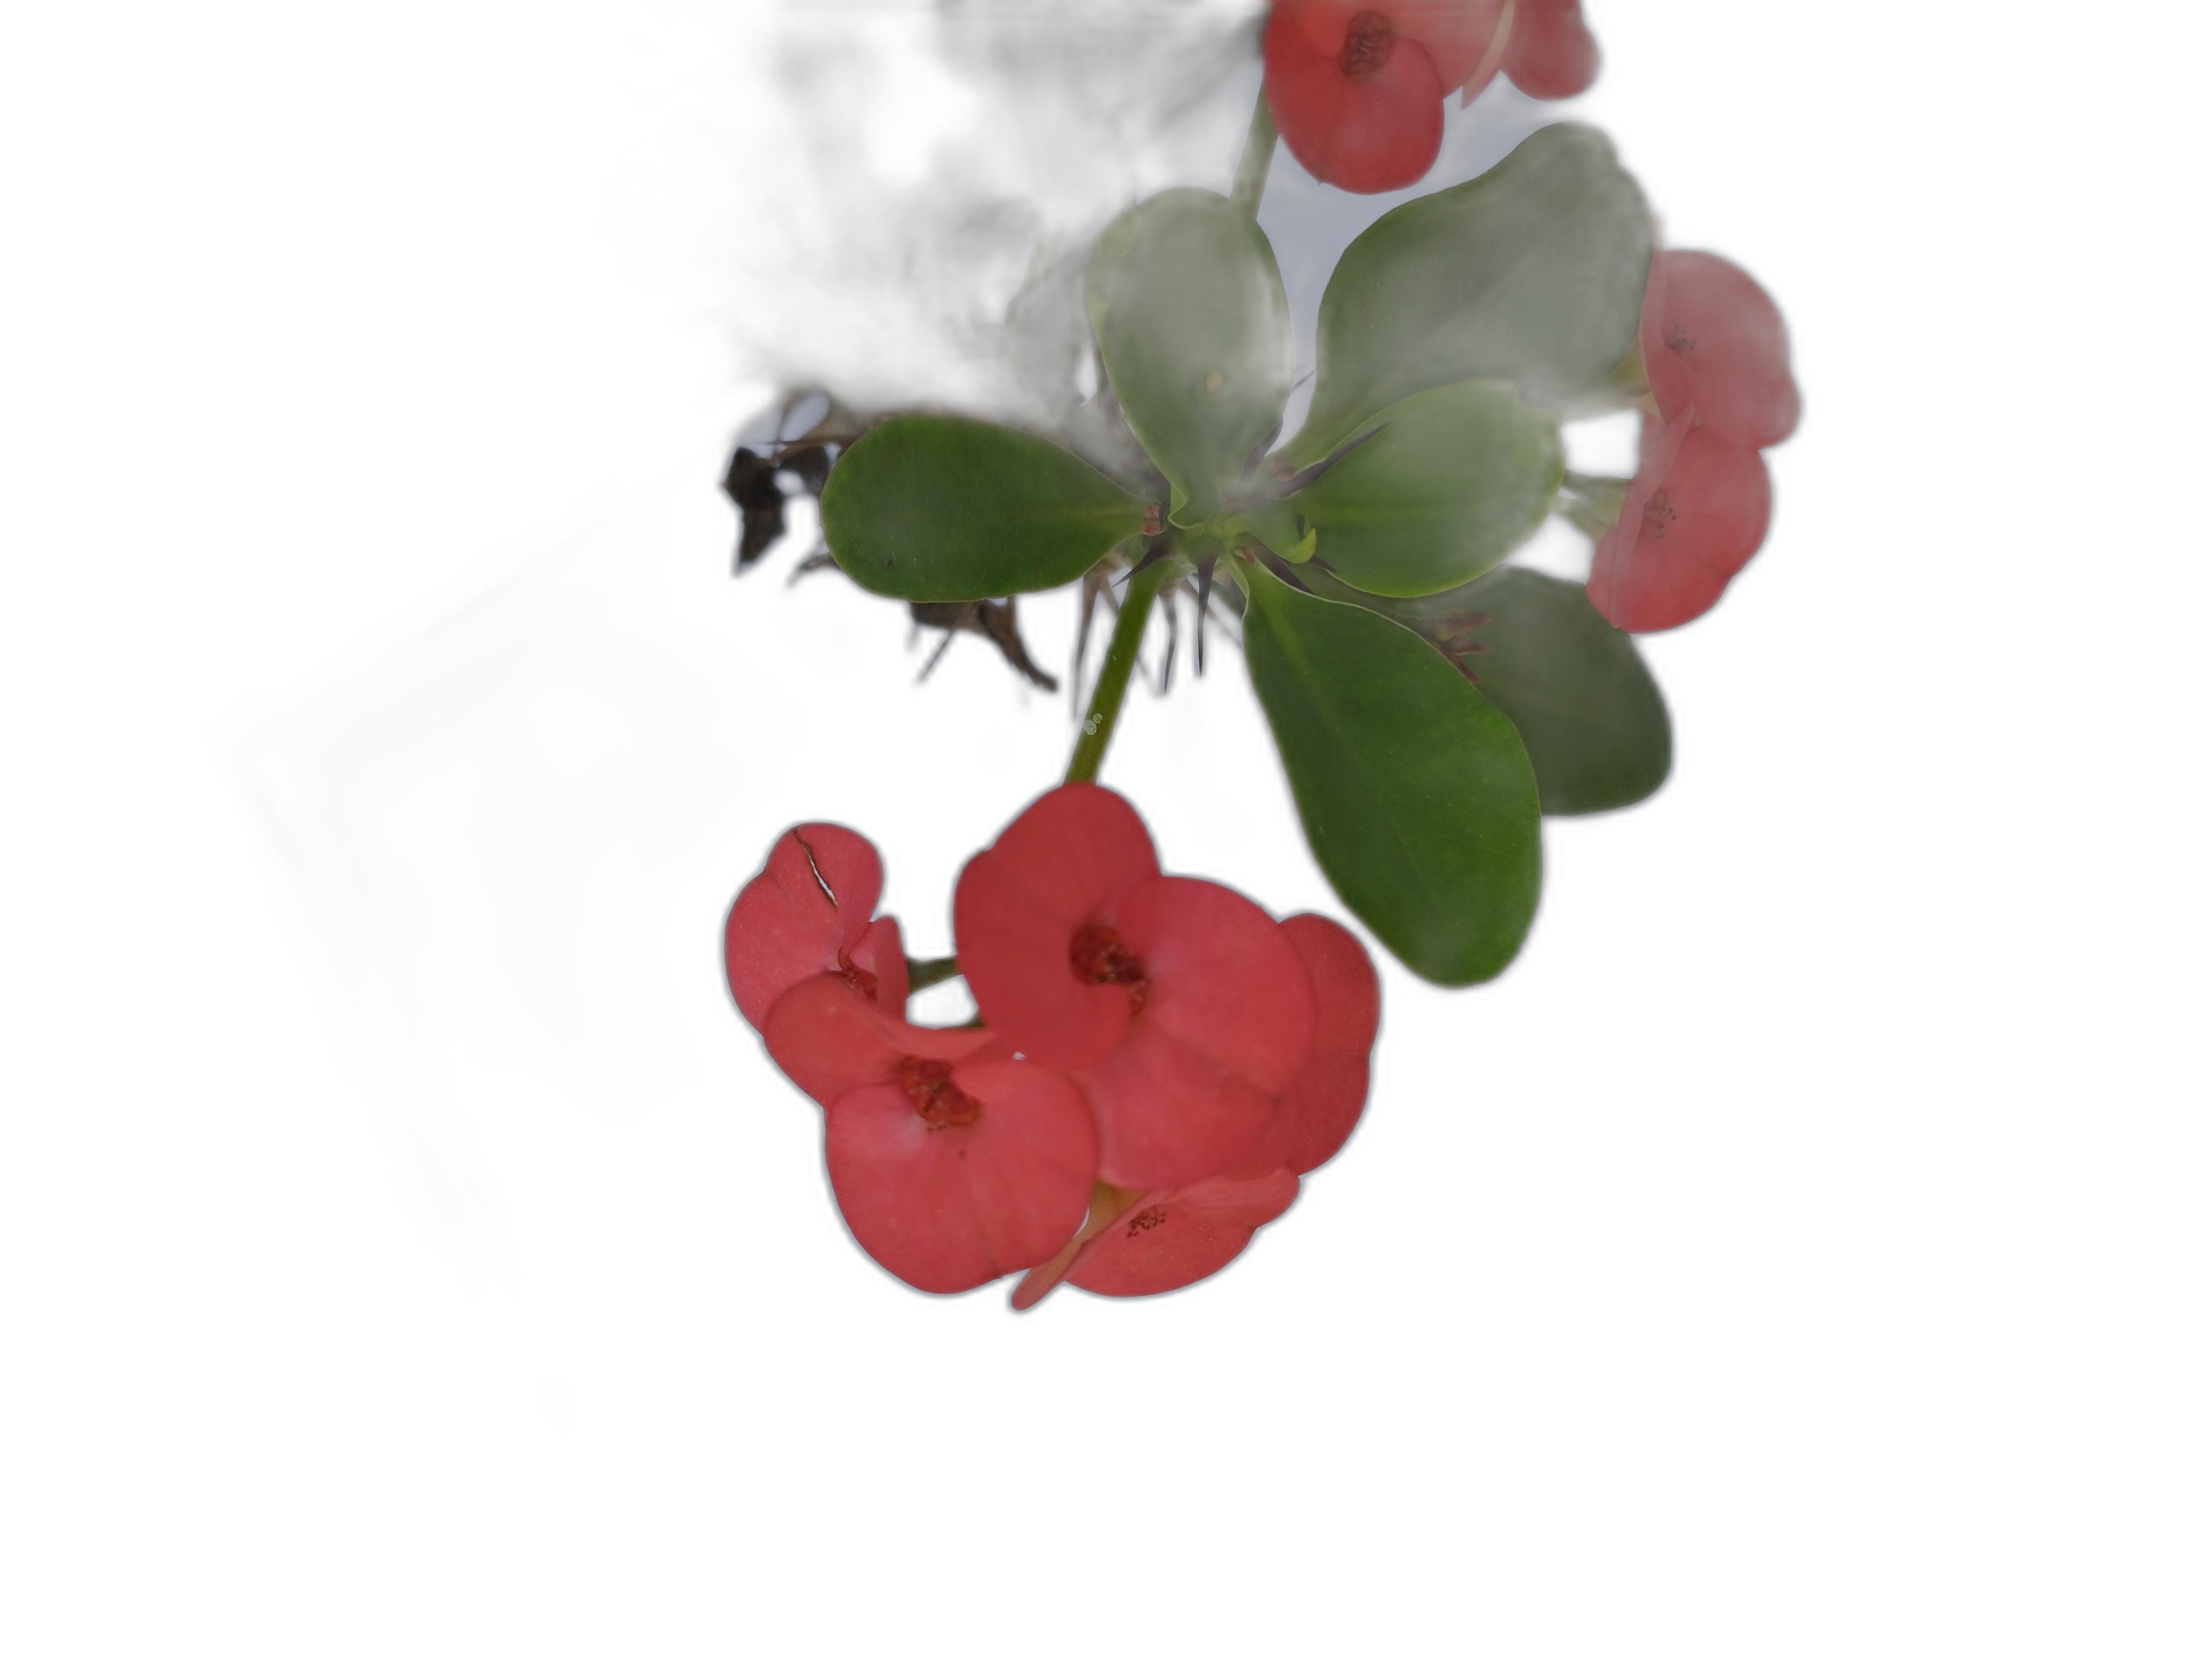
Label: Crown of thorns